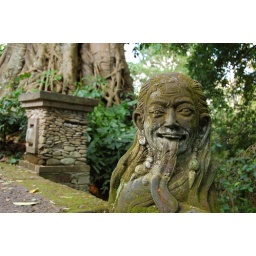
in the ubud monkey forest